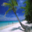
Label: palm_tree